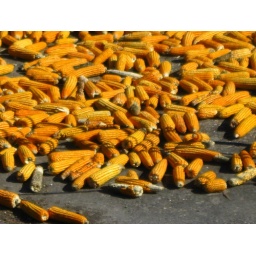
Corn on the roof of a house near Naggar Castle, Naggar